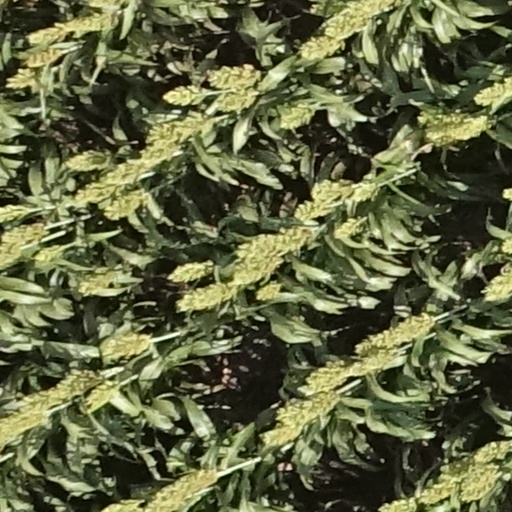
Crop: sorghum